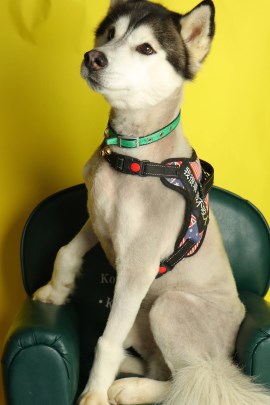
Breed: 1160-n000003-Siberian_husky